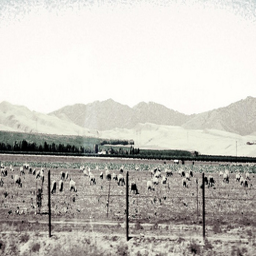
Black and white photograph of sheep in a flat field
A group of animals that are sitting in the grass.
very many sheep on a cold place feeding on the grass
A full view of some animals grazing on the grass.
A large ranch of animals out in the dessert.